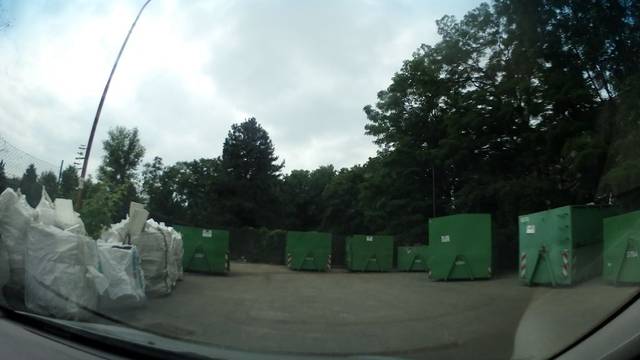
Region: Czech Republic
Coordinates: 49.177, 16.594